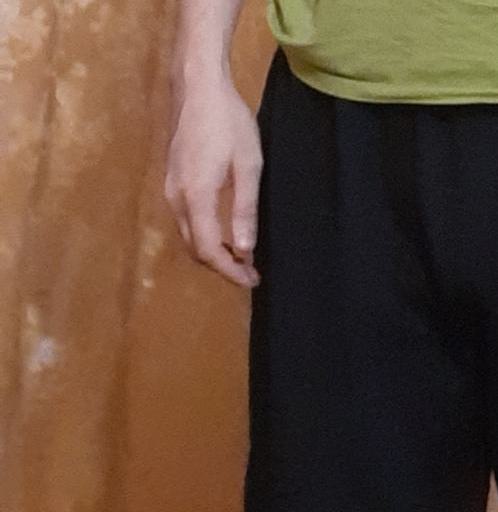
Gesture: no_gesture